History of opera

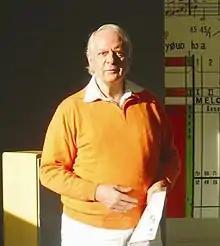
Karlheinz Stockhausen

In 1910 he premiered in New York "La fanciulla del West" ("The Girl from the West"). After "La rondine" ("La golondrina", 1917), his next project was "Il trittico" ("The Triptych"), a set of three operas to be performed in a single session: "Il tabarro" ("The tabard"), "Suor Angelica" and "Gianni Schicchi" (1918). His last opera was "Turandot", on which he worked between 1920 and the year of his death (1924), and which was completed by Franco Alfano and premiered in 1926. In this work he synthesized his musical style: conjunction of drama and music, real characters of great emotional force and music of great symphonic intensity. It includes the famous aria "Nessun dorma".